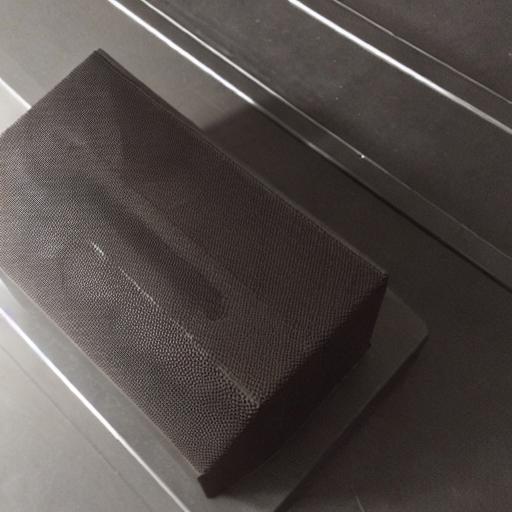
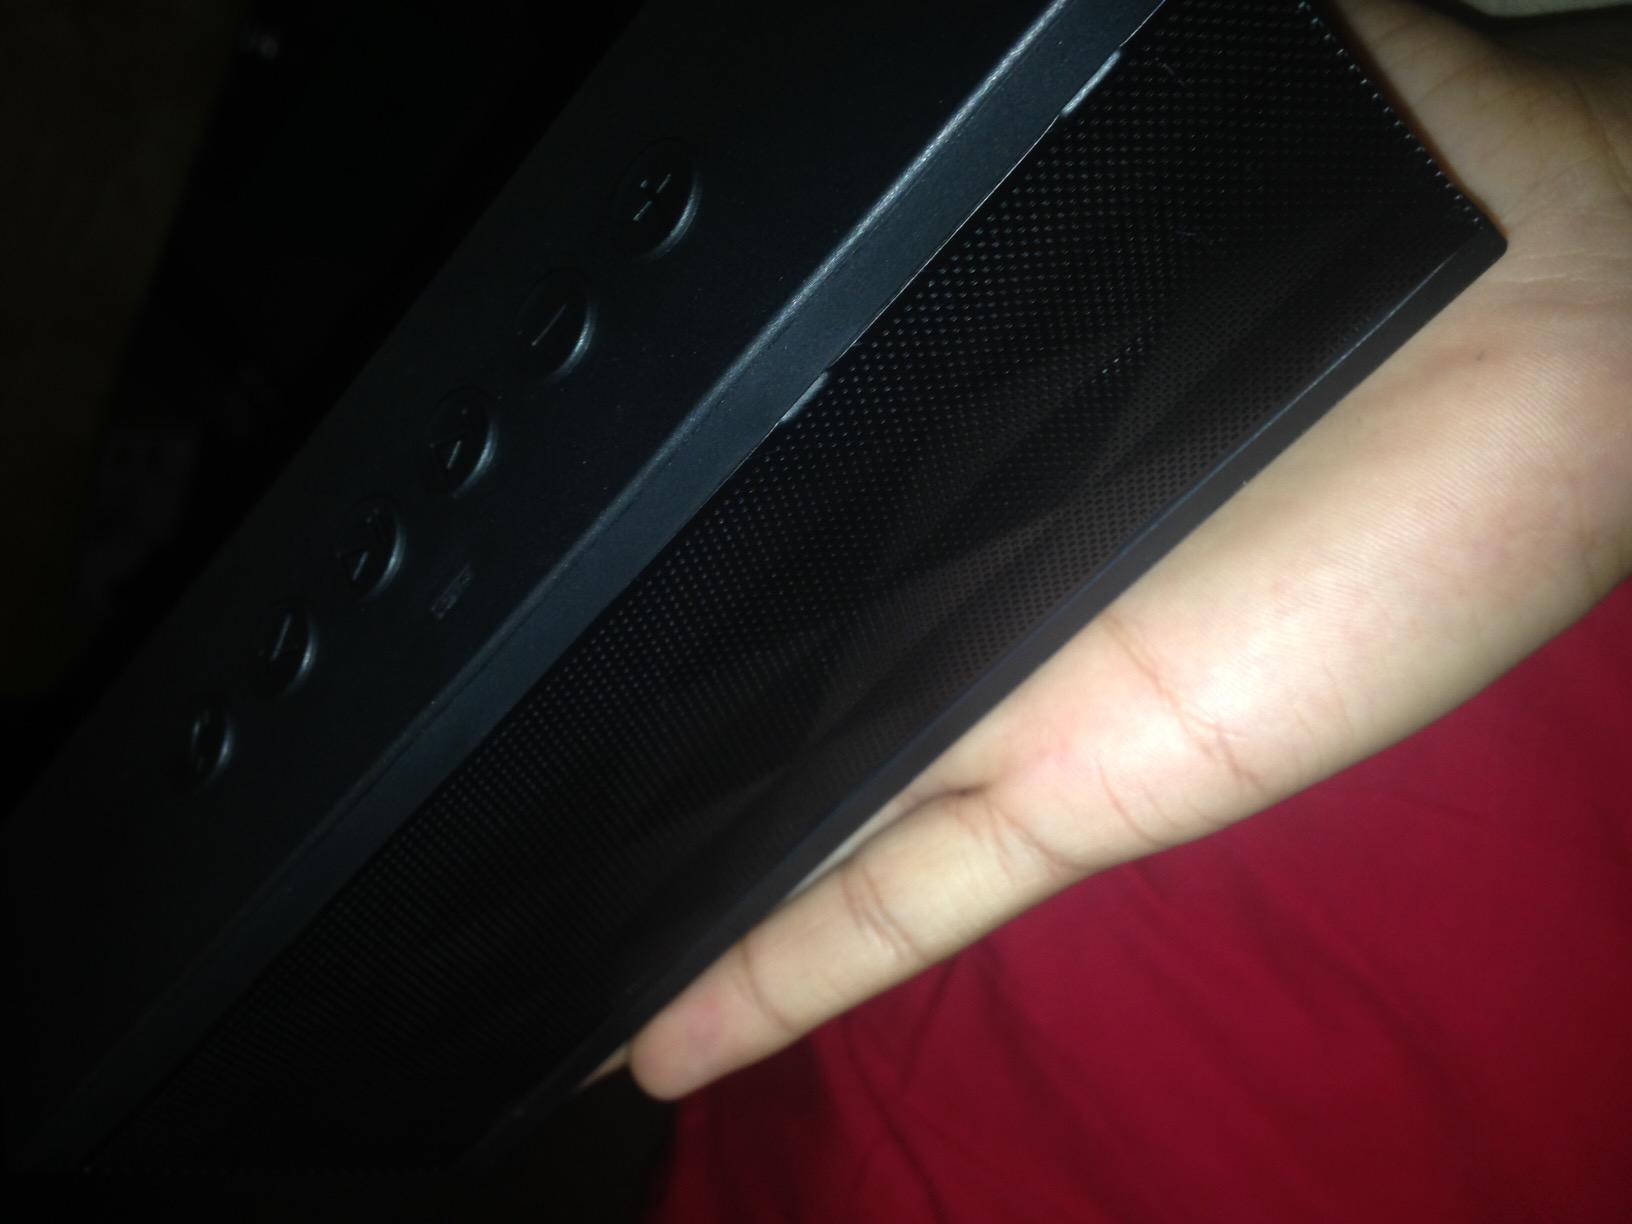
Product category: speaker
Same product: no